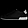
Label: Sneaker